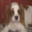
Label: dog